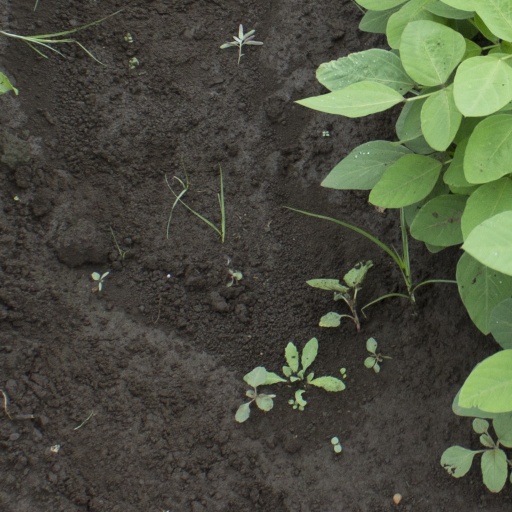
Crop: soybean